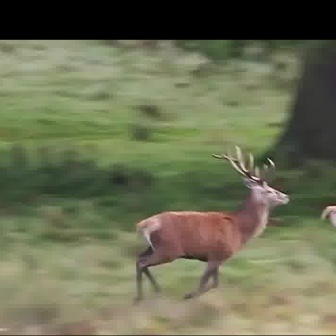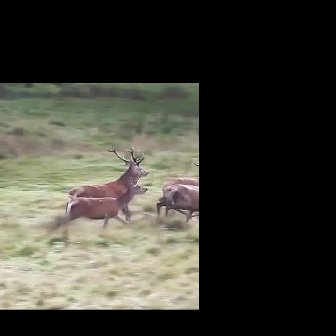
  Please identify the target specified by the bounding box [126,143,291,308] in the first image and locate it in the second image. Return the coordinates in [x_min,y_min,x_max,y_max] format.
Answer: [68,144,150,225]